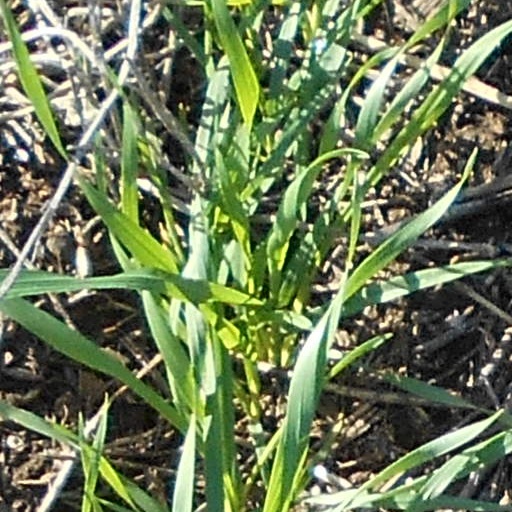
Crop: wheat